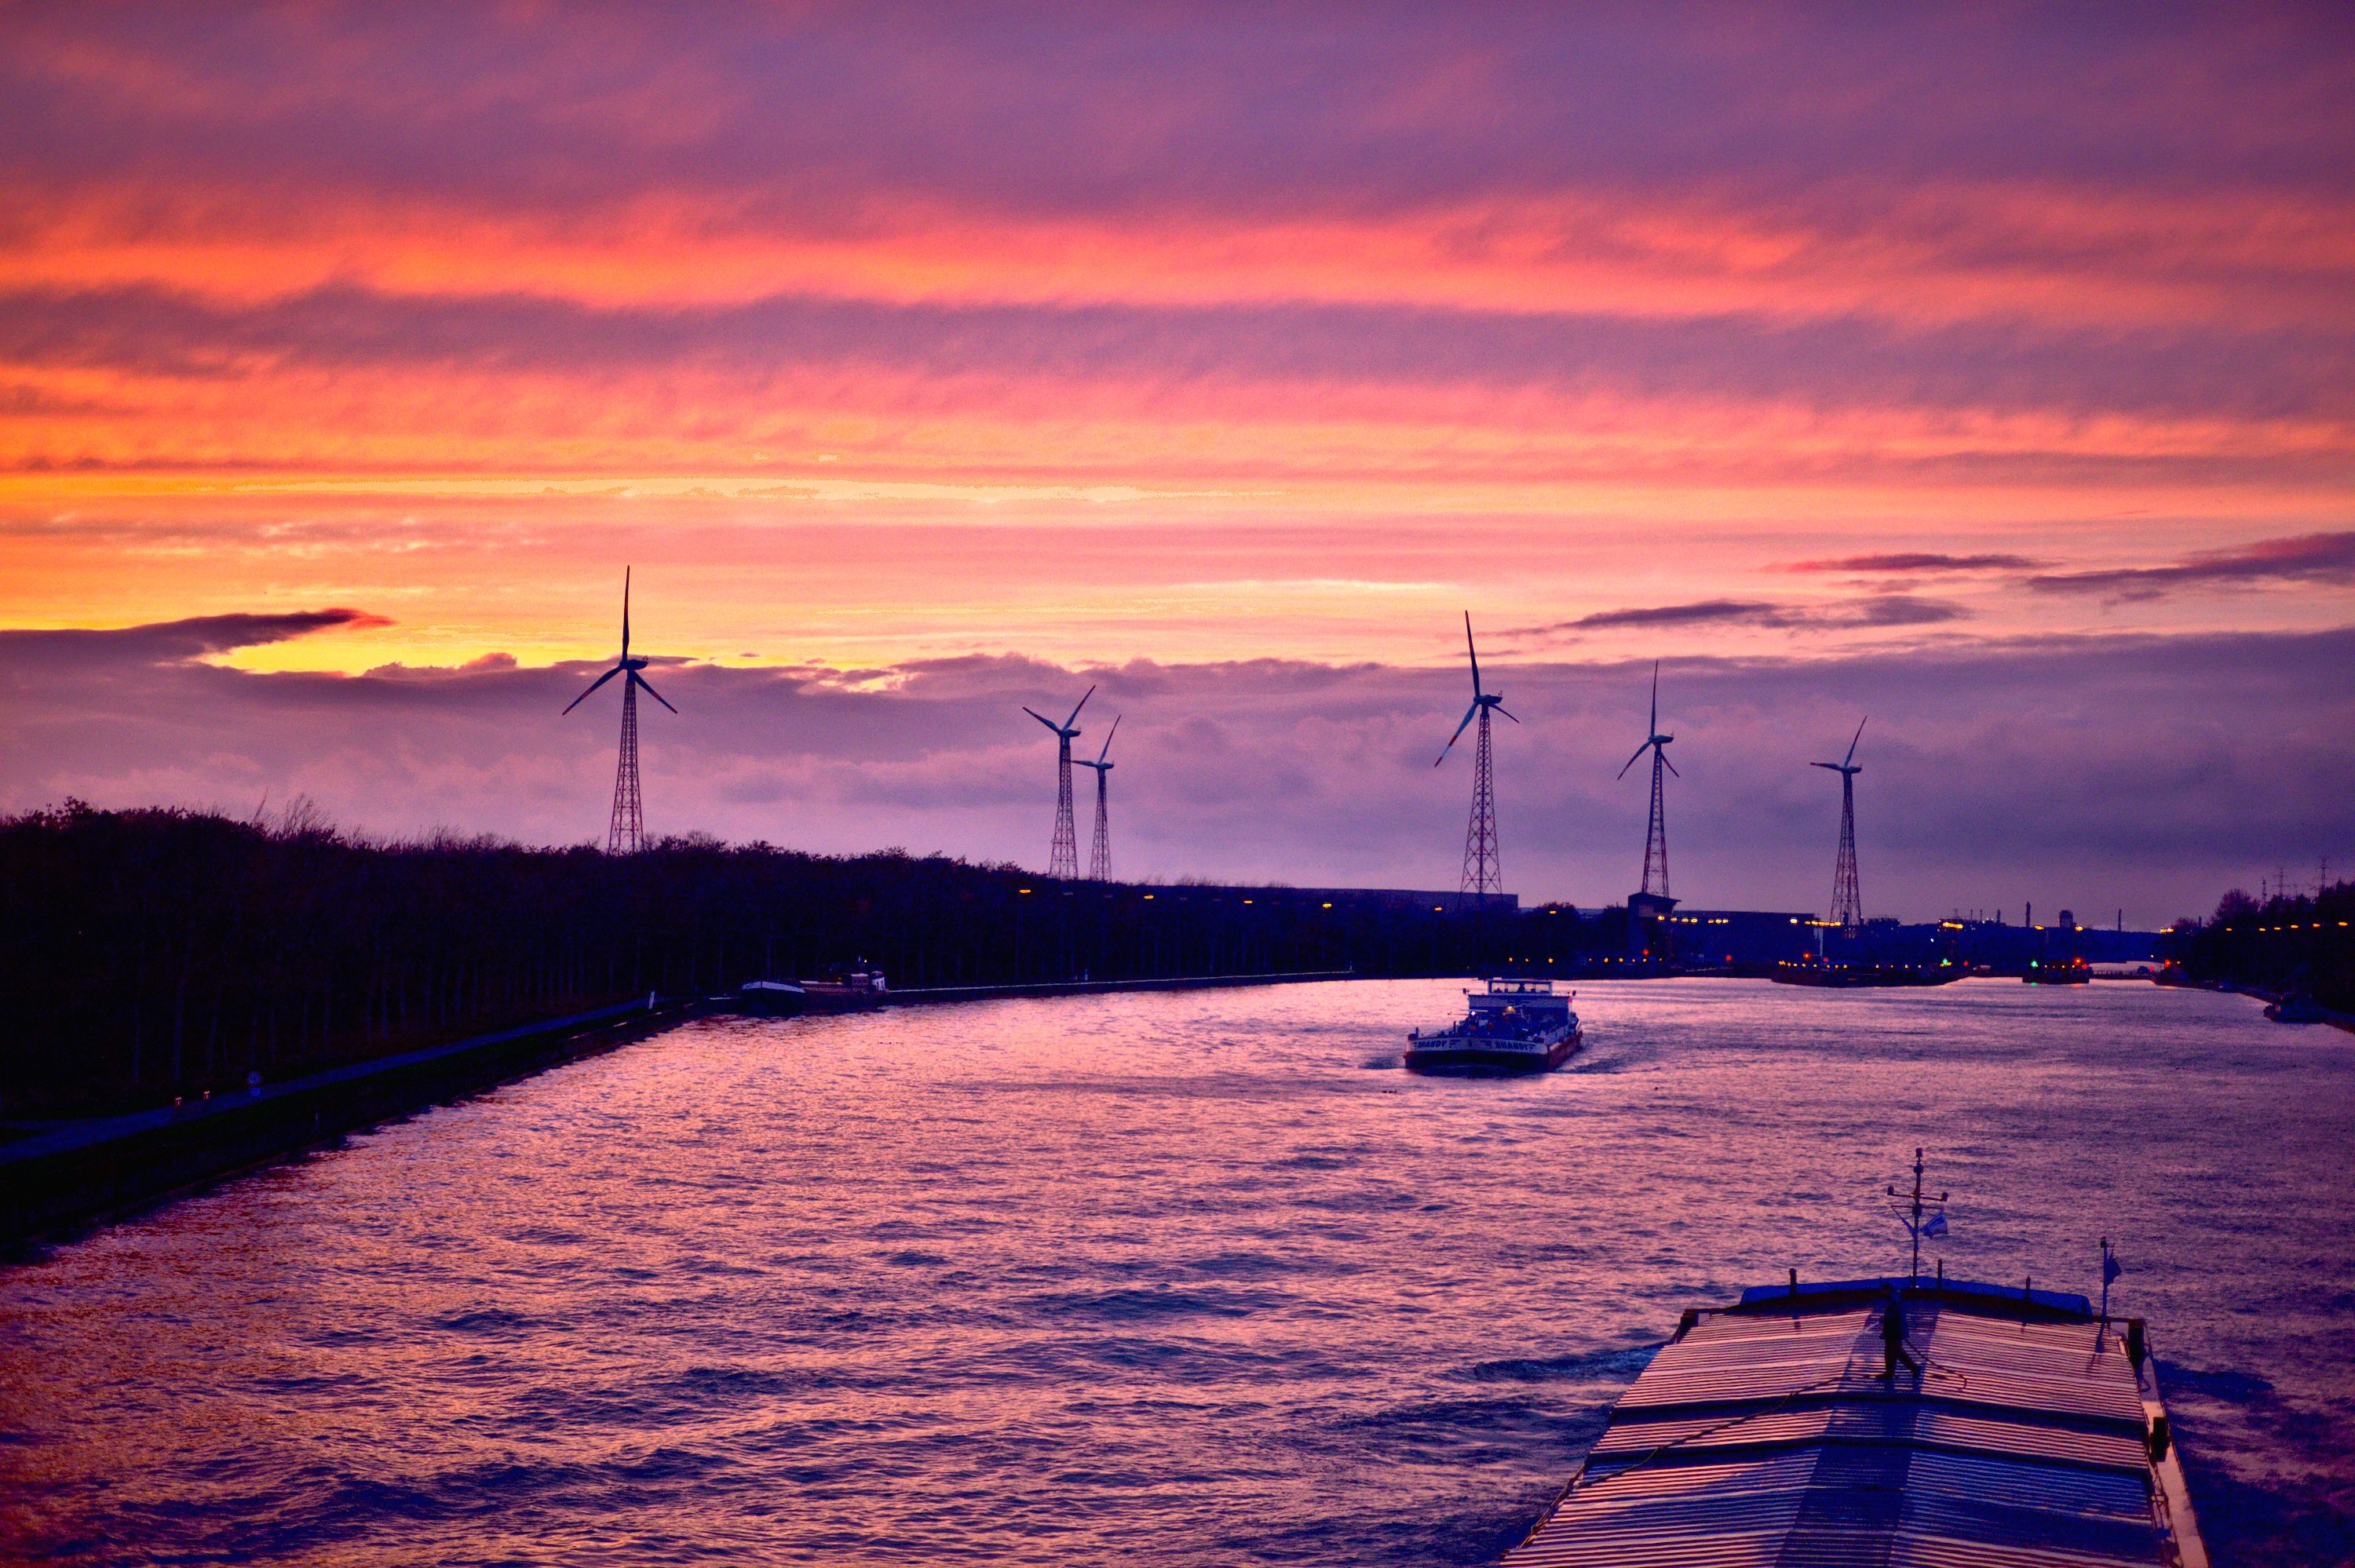
sea, horizon, cloud, sky, sunrise, sunset, morning, lake, dawn, river, dusk, evening, reflection, vehicle, loch, afterglow